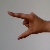
The image shows a hand gesture representing the letter 'Z' in Indian Sign Language.